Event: Nepal Earthquake
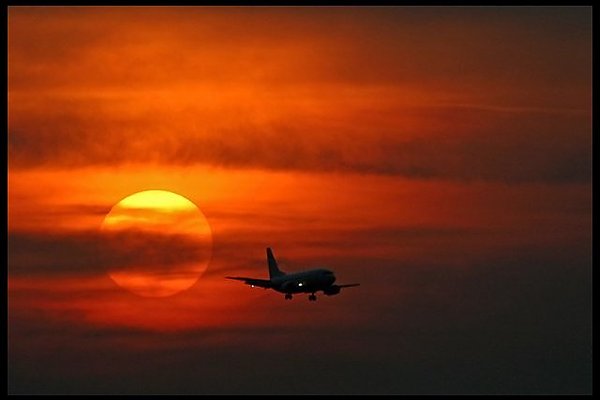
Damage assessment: no_damage